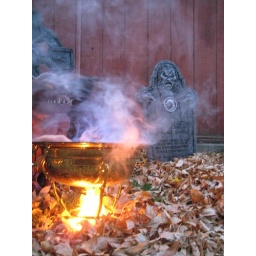
The plastic resin tombstones (Vlad's in this picture) are hard to find. More are the paper ones (like the cross).